James M. Farr

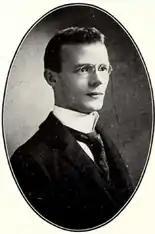
Farr from the 1911 "Seminole" yearbook

As a member of the college's faculty, Farr was actively involved with advocating the consolidation of the State of Florida's several publicly supported institutions of higher learning, and organized a letter-writing campaign to newspapers throughout the state, extolling the merits of consolidation. After the Florida Legislature, in 1905, mandated the merger of Florida Agricultural College with three other state-supported institutions to create the new University of the State of Florida located in Gainesville, Florida, Farr became a professor of English language and literature and the chairman of the new university's Department of English. (In 1909, the new university's name was shortened to the "University of Florida.")